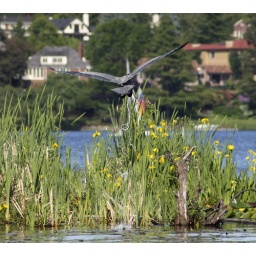
There isn't enough water in this lake to make want to swim here. LOL